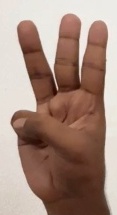
ASL sign: W